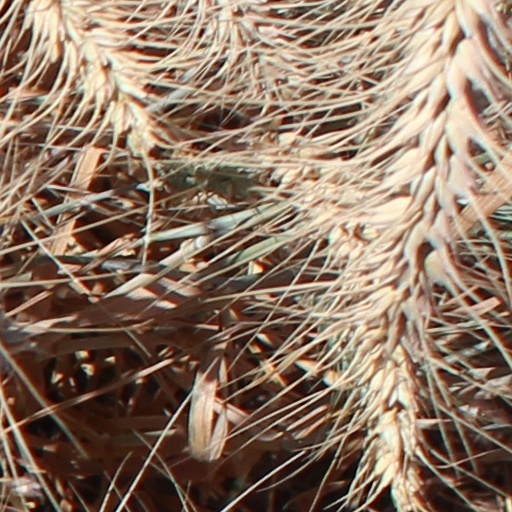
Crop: wheat